Nelson Piquet

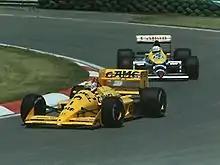
Piquet driving for Lotus at the 1988 Canadian Grand Prix, leading Nigel Mansell in a Williams.

Piquet and the number 1 went to a stagnating Lotus team in , and his career took a nose dive despite the Camel sponsored Lotus 100T having the same specification Honda V6 turbo that powered the almost totally dominant McLarens of Ayrton Senna and Alain Prost - the 100T was a very poor chassis that was riddled with aerodynamic issues, was constantly flexing and was not properly compatible with the engine. Piquet, who had 20 wins and three World Championships following the 1987 season, began to lose his reputation when he had no wins in 1988, losing his number one status to fellow Brazilian Senna, who won eight races and the championship for McLaren (Prost won seven races, while Piquet could only manage three third-place finishes for the season).